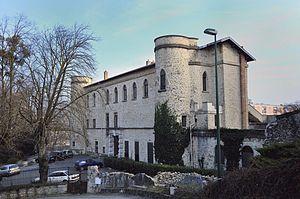
château du XVIe siècle
Beauvallon est une commune française située dans le département de la Drôme, en région Auvergne-Rhône-Alpes.